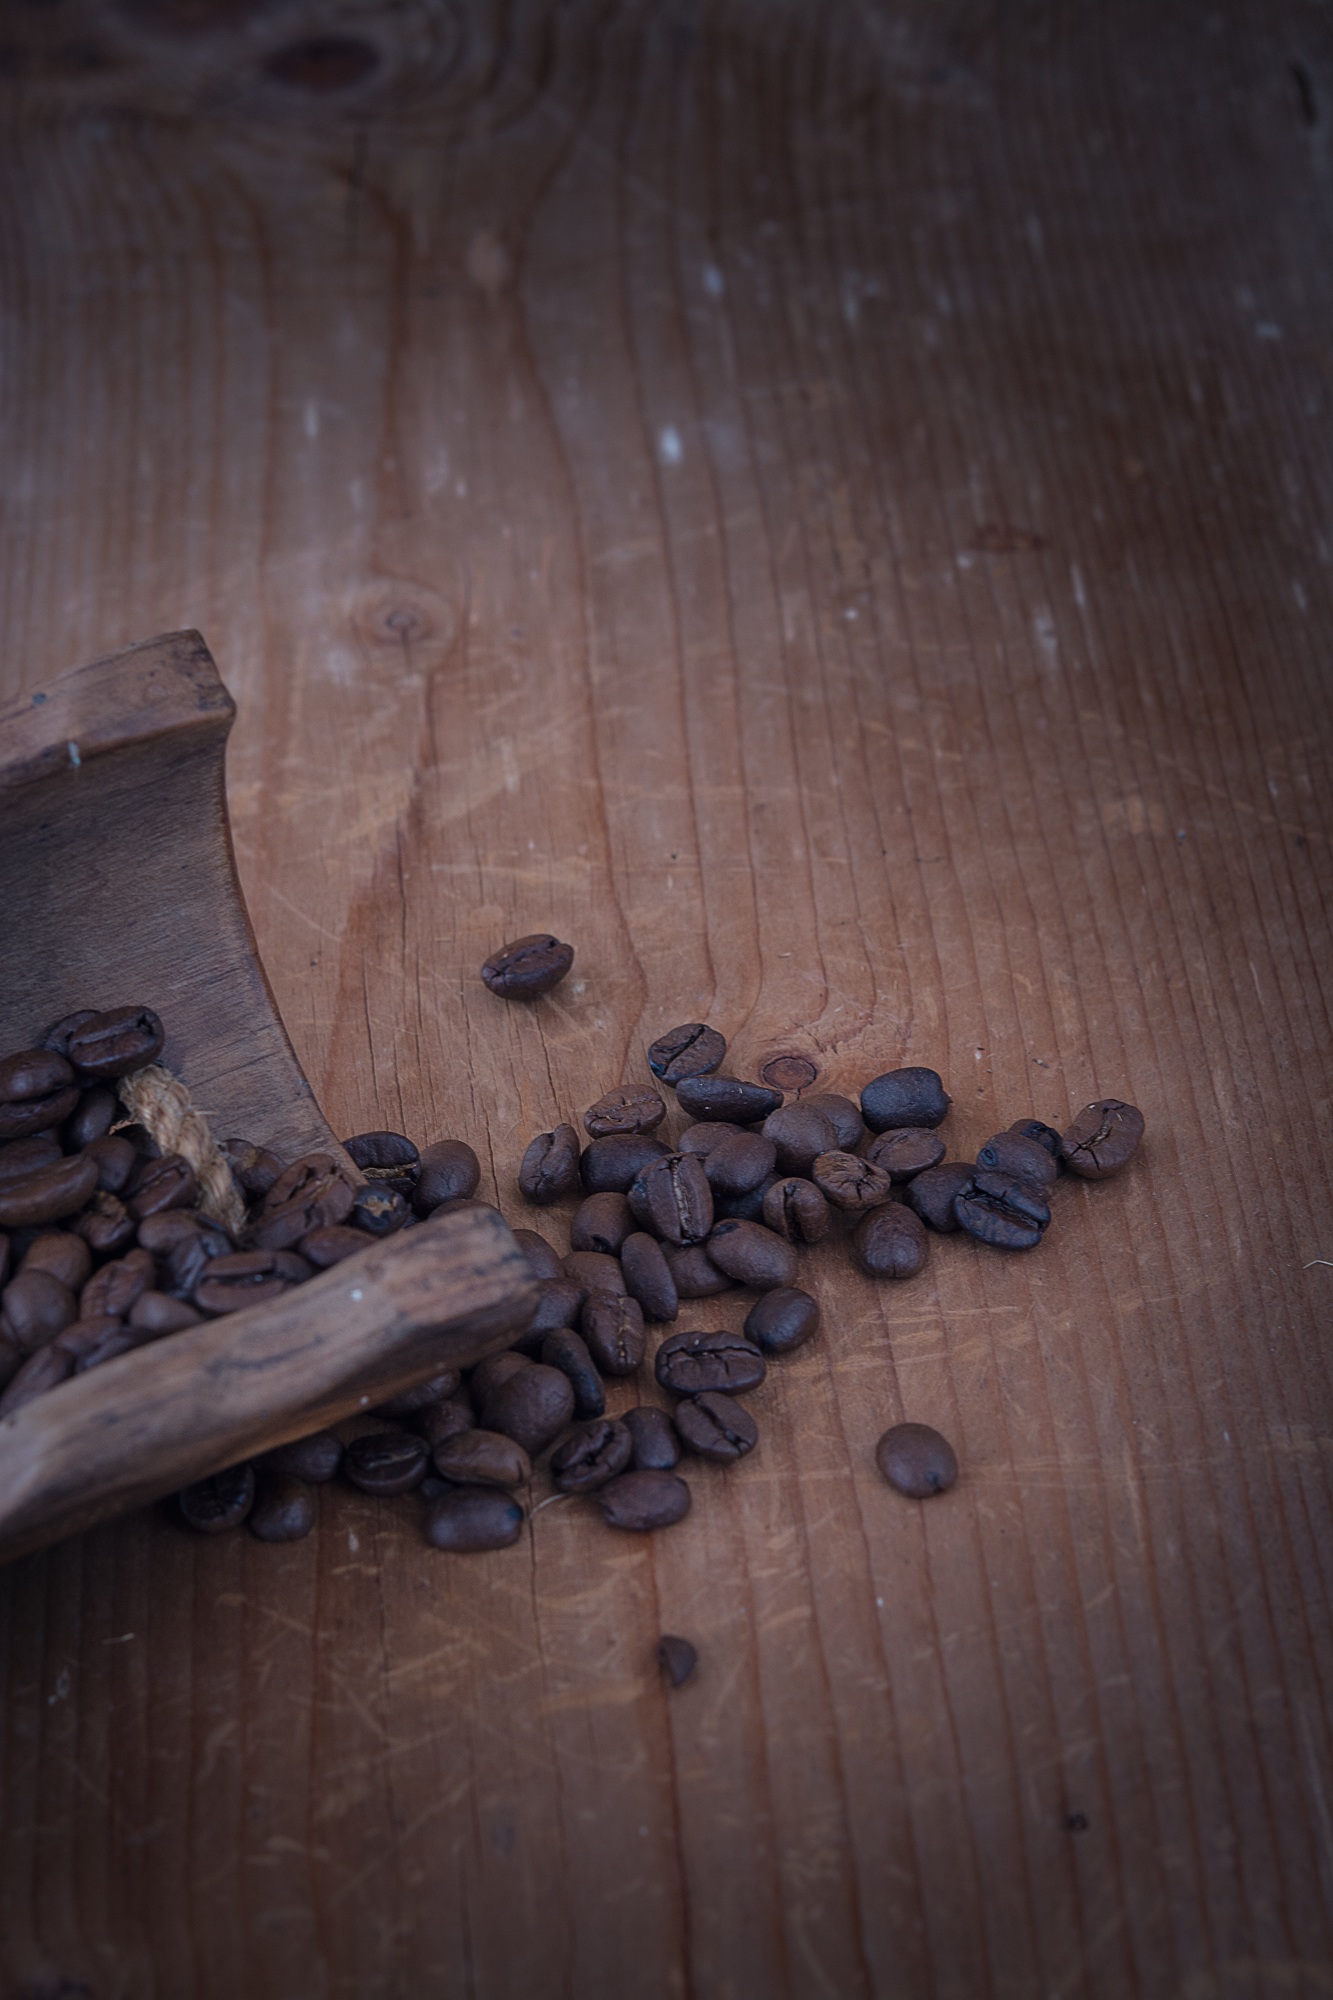
hand, coffee, wood, floor, dark, brown, close, negative space, caffeine, carving, natural product, text freedom, macro photography, roasted, coffee beans, wooden shovel